Jean-Adolphe Beaucé

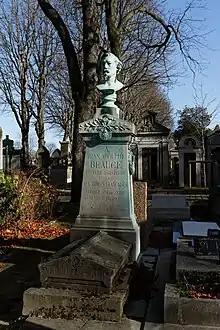
Beaucé's tomb monument

Jean-Adolphe Beaucé (2 August 1818 – 13 July 1875) was a French battle-scene painter. Born in Paris, he followed the French army on campaign from 1843 onwards in North Africa, the Middle East and Mexico. He also painted portraits of military figures and produced illustrations for several works by Alexandre Dumas pere such as "The Three Musketeers", "" and "The Lady of Monsoreau". He died in the Parisian suburb of Boulogne-Billancourt and is buried in the 49th division of the cimetière du Père-Lachaise in Paris.